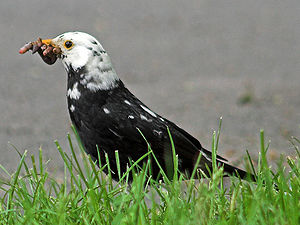
Fjer / Farver
En partielt leucistisk solsort.
En fjer er en udvækst fra fuglenes hud, bestående af proteinet keratin, der hos fugle danner kroppens karakteristiske beklædning. Fugle er de eneste nulevende dyr med fjer, og de fleste har dem over hele kroppen, undtagen på benene og næbbet.